Tiffany Jones

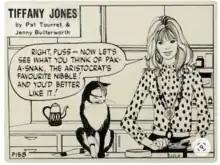

Tiffany Jones is a British newspaper comic strip that ran between 1964 and 1977. It was originally published in the "Daily Sketch," then from 1971, when the "Daily Sketch" merged with the "Daily Mail", in the latter.